Dixie Schoolhouse

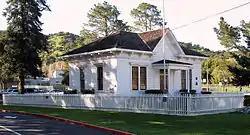

The Dixie Schoolhouse is a historic one-room schoolhouse located in San Rafael, Marin County, Northern California. It was built in 1864, in the Victorian Italianate style.